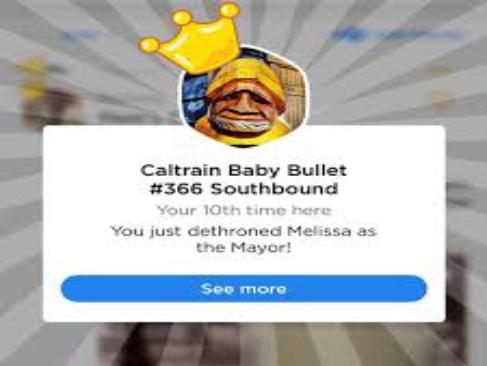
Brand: baby bullet
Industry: Necessities